Neverwas

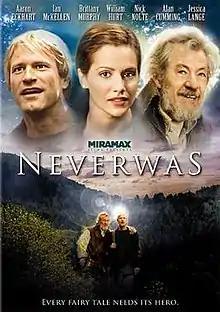
DVD cover

Neverwas is a 2005 Canadian-American fantasy drama film, written and directed by Joshua Michael Stern in his directorial debut. It stars Ian McKellen, Aaron Eckhart, Brittany Murphy, Nick Nolte, William Hurt, and Jessica Lange. It was first shown at the 2005 Toronto International Film Festival. However, the film was never given a full theatrical release, eventually being released straight to DVD in 2007.